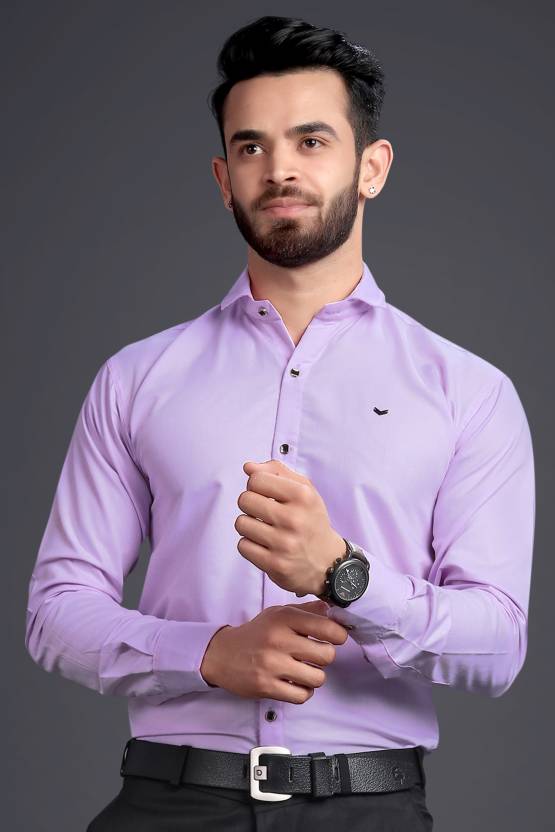
Product: Men Regular Fit Solid Formal Shirt
Price: ₹445
Colors: Pink
Pattern: Solid
Description: This shirts is one of the top selling product from premium quality shirts collection . Long lasting fabric and trendy colors make it evergreen for casual and formal usage. You can use it on jeans as well as it is appropriate as formal office wear. Accurate stitching by skilled workers gives it authentic classic look. You will love to wear it for multi purpose use as shirts for boys, shirt for men look, shirts for men stylish, casual shirt, shirts for men stylish look branded.